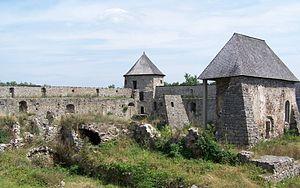
Bzovík est un village de Slovaquie situé dans la région de Banská Bystrica.